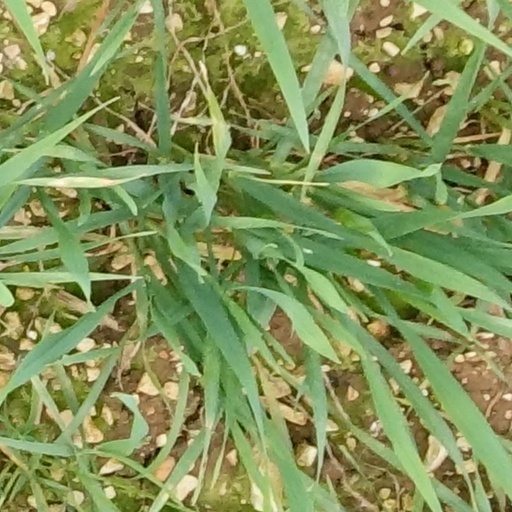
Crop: wheat